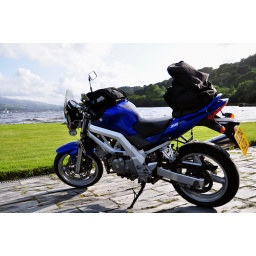
My bike at Bala lake in Wales.